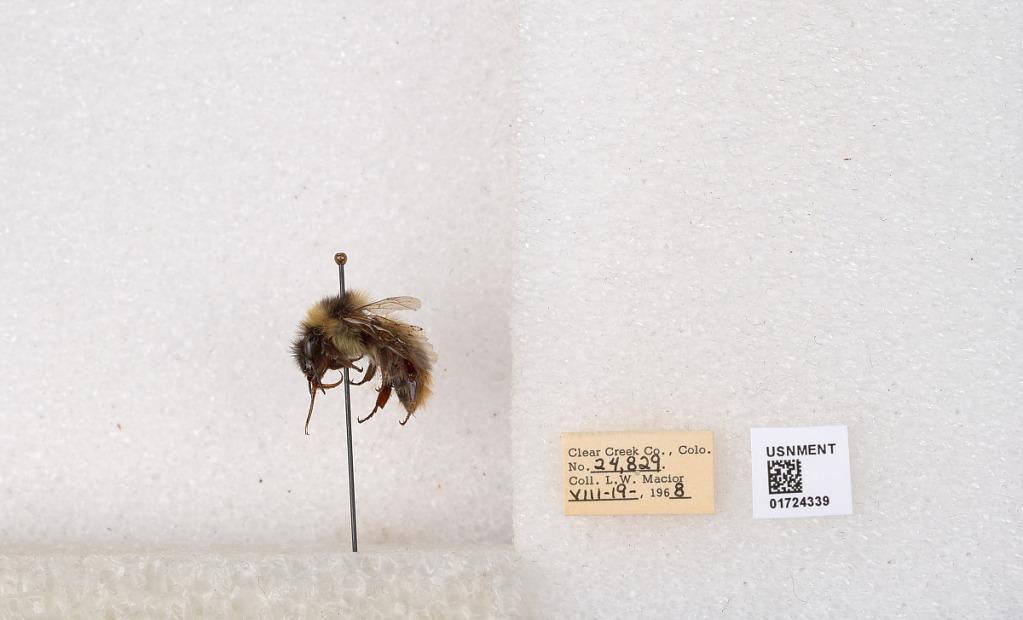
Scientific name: Bombus kirbyellus
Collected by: L. Macior
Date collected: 1968-8-19
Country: United States
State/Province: Colorado
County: Clear Creek
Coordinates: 39.6891, -105.644